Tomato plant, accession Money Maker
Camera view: tilt-top (135 deg); turntable rotation: 270 degrees
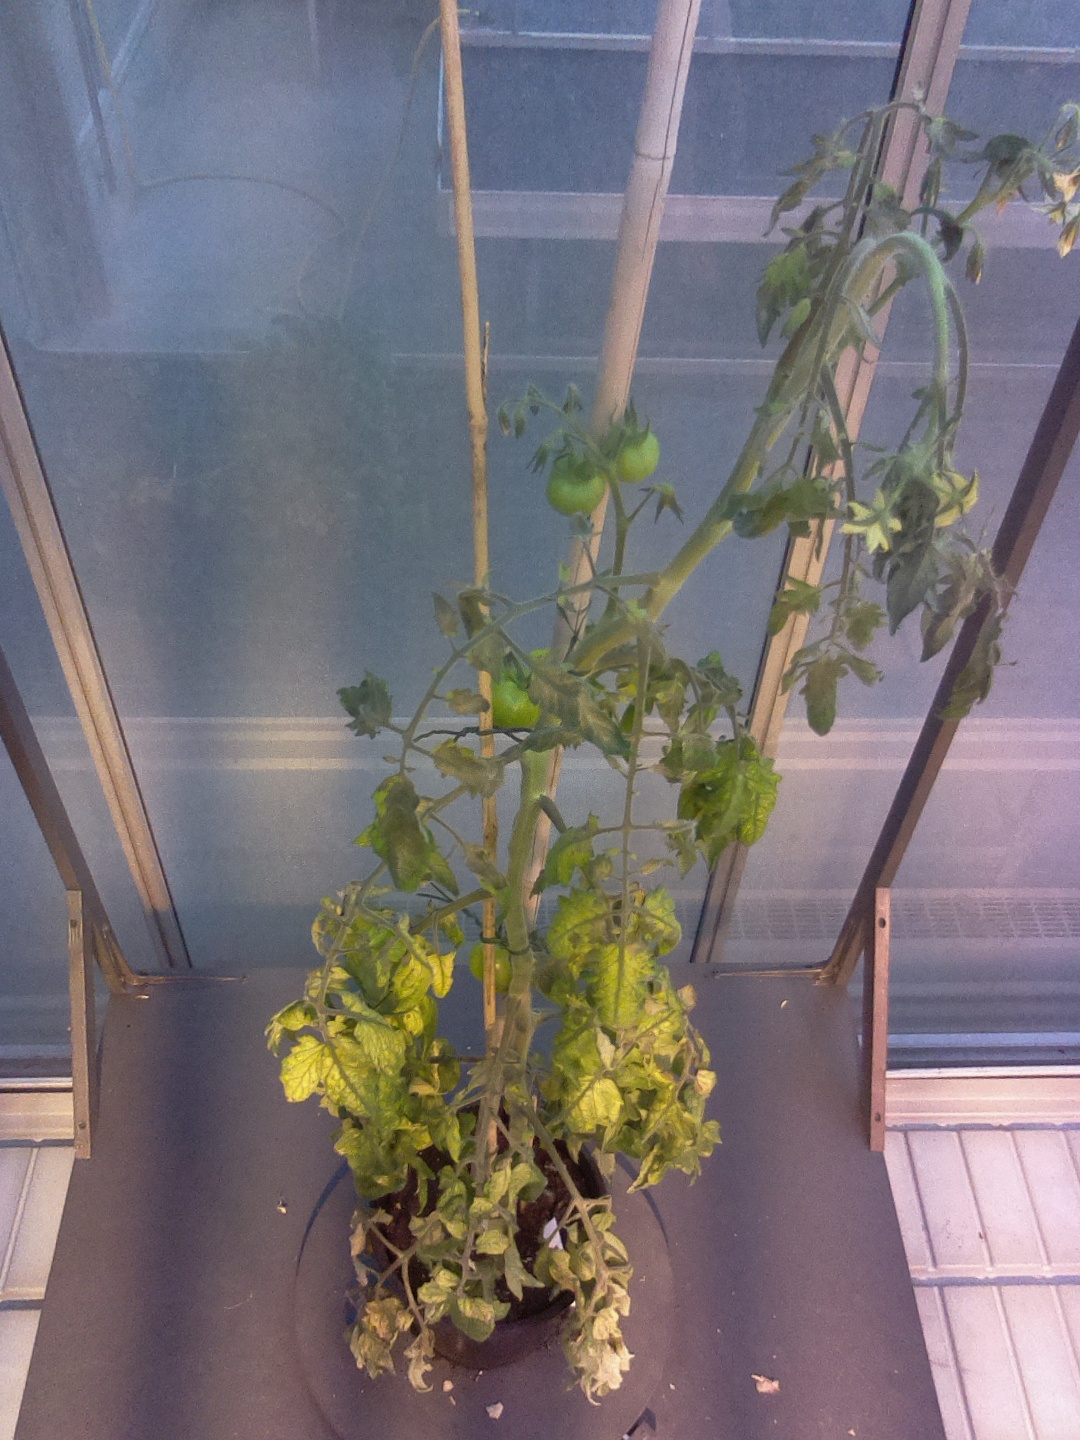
BBCH growth stage 75: 50%-60% of final fruit size